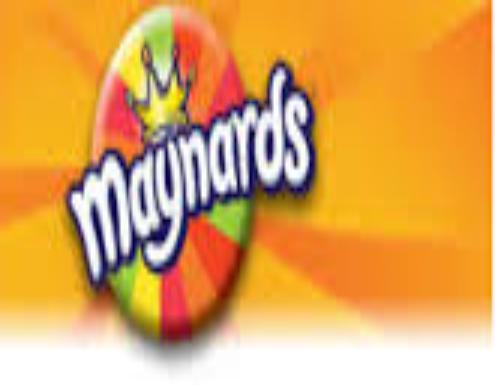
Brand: Maynards
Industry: Food